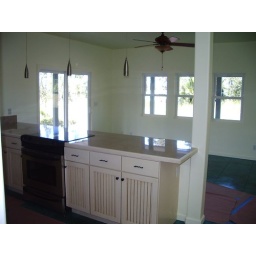
ceiling fans in every room sliding glass door on left